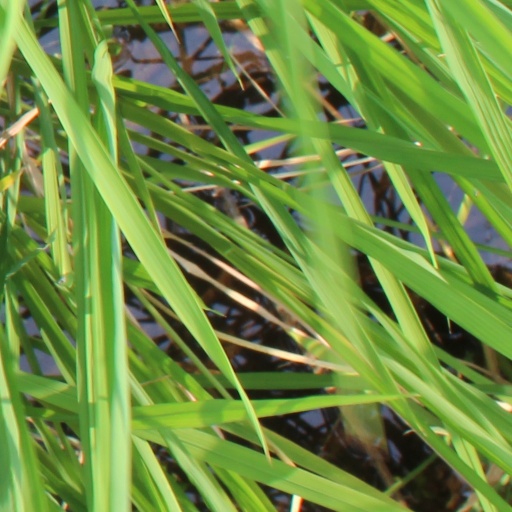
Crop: rice